Arleigh Burke-class destroyer

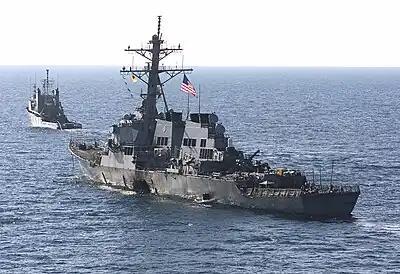
USS "Cole" being towed from the port city of Aden after the bombing. Blast damage to the hull is visible mid-ship.

In place of the canceled CG(X) program, the U.S. Navy began detailed design work on a DDG-51 Flight III design in FY2013. The Navy planned to procure 24 Flight III ships from FY2016 to FY2031. In June 2013, it awarded $6.2 billion in destroyer contracts. Costs for the Flight III ships increased as requirements for the program grew, particularly related to the planned Air and Missile Defense Radar (AMDR) needed for the IAMD role. An AMDR with a mid-diameter of had been proposed for CG(X), while the DDG-51 Flight III design could carry an AMDR with a mid-diameter of only . The Government Accountability Office (GAO) found that the design would be "at best marginally effective" because of the "now-shrunken radar". The U.S. Navy disagreed with the GAO findings, stating that the DDG-51 hull was "absolutely" capable of fitting a large enough radar to meet requirements.